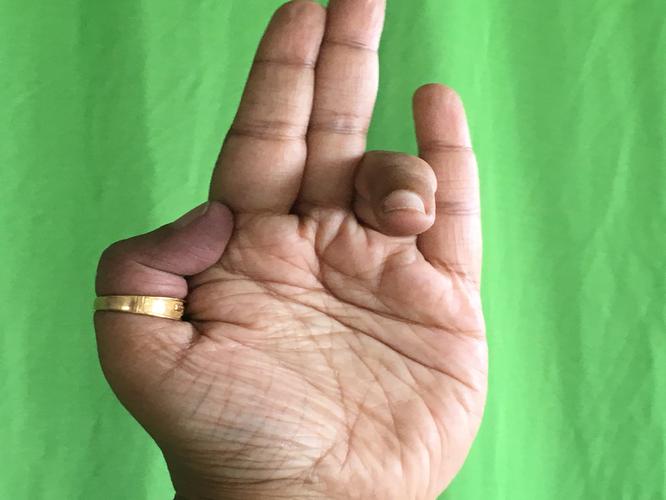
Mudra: Tripathaka
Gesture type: single_hand